Emma Romer

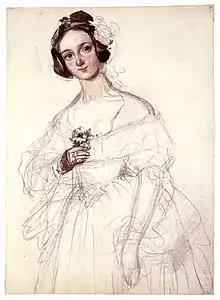
Drawing, possibly of Emma Romer, by Alfred Edward Chalon, pencil and watercolour, circa 1836

Emma Romer, afterwards Emma Almond (1814–1868) was a leading British soprano of the 19th century, and for three years a theatre manager and producer.